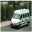
Label: ambulance